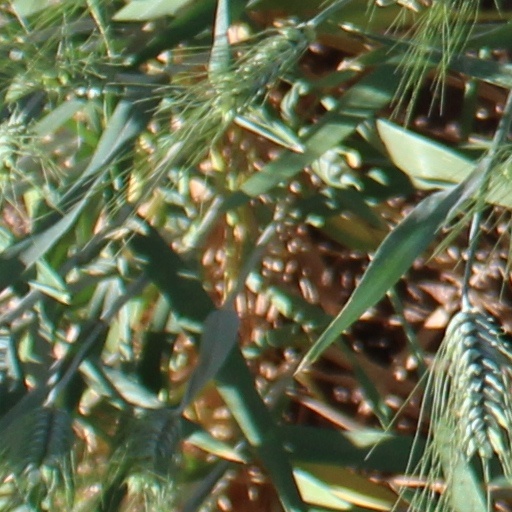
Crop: wheat